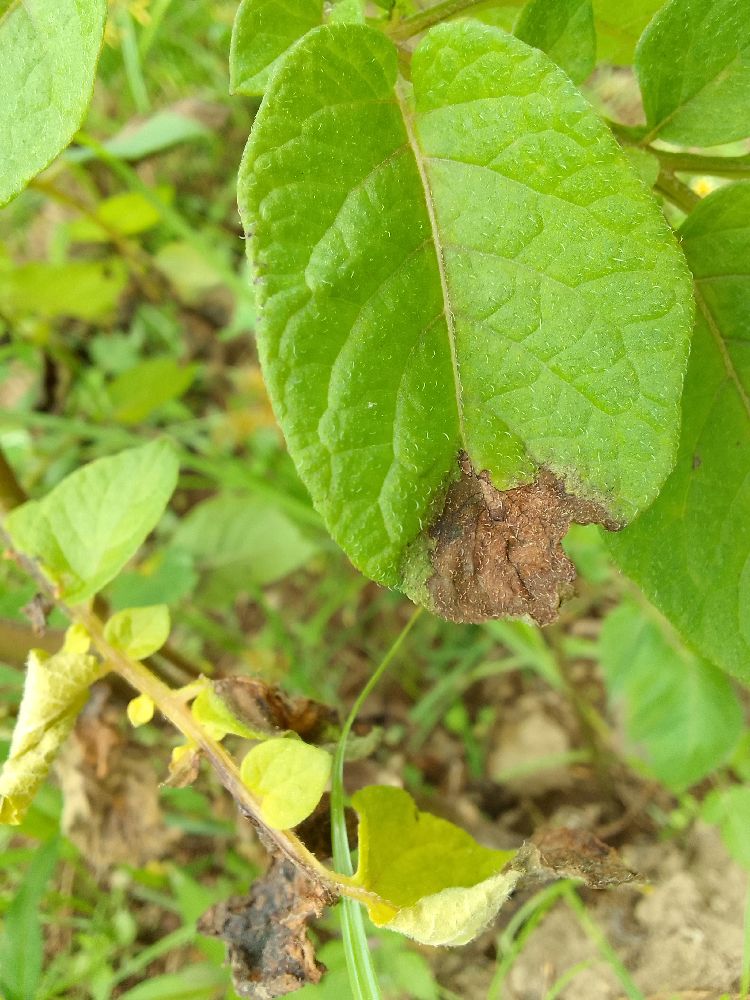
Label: Late blight